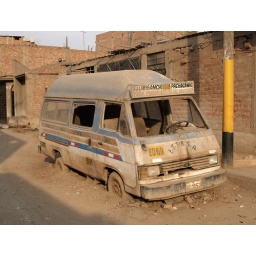
Stuck car in street Lima Peru 2008